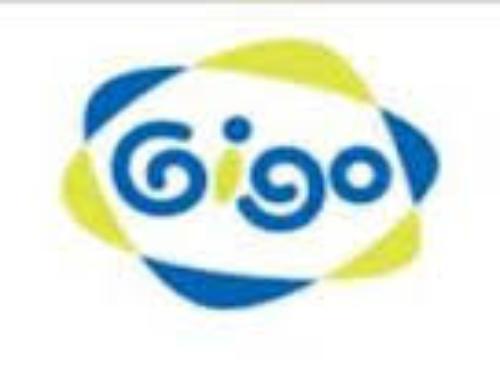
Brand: gigo
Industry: Clothes